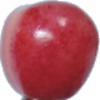
Label: cherry_rainier